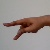
The image shows a hand gesture representing the letter 'P' in Indian Sign Language.